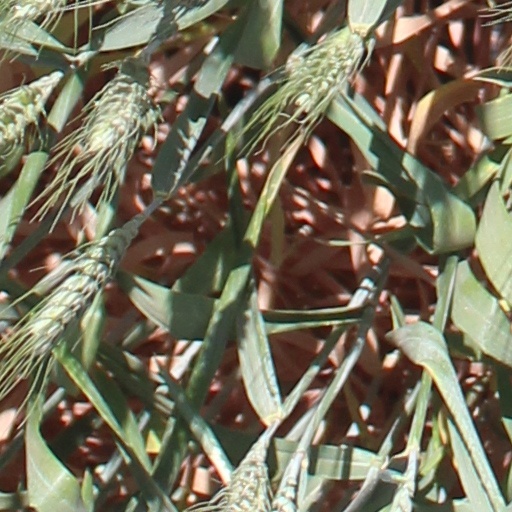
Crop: wheat